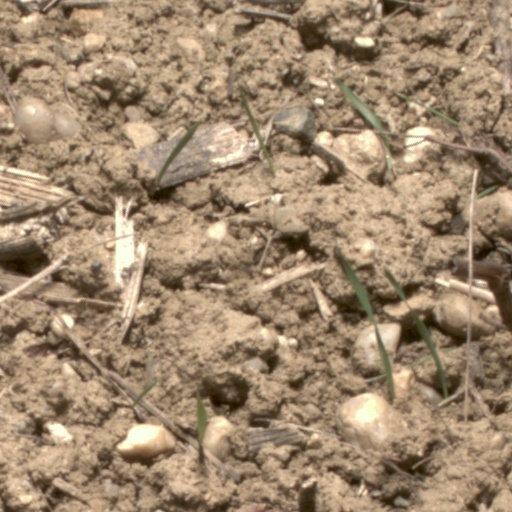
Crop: wheat